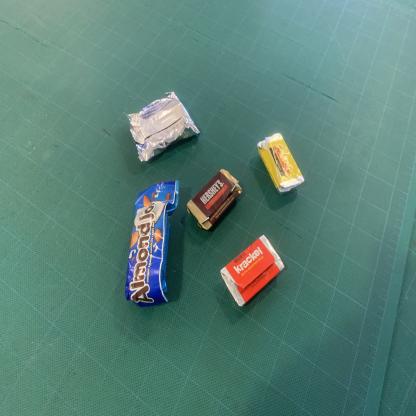
Label: plastics